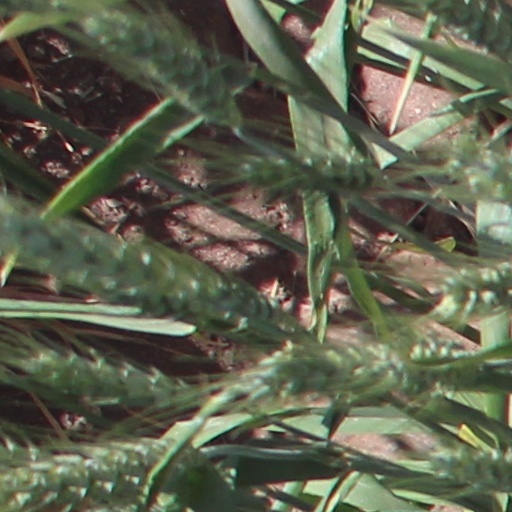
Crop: wheat